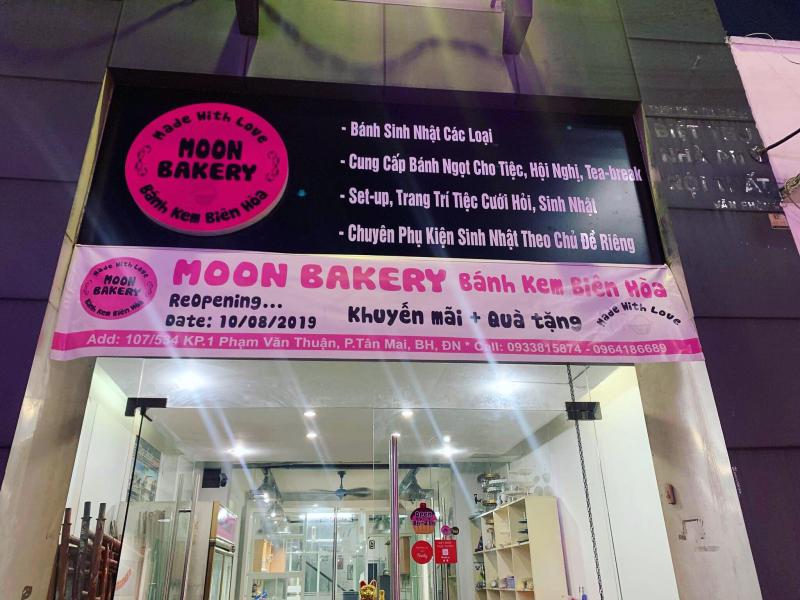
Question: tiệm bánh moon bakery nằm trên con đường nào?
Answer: phạm văn thuận